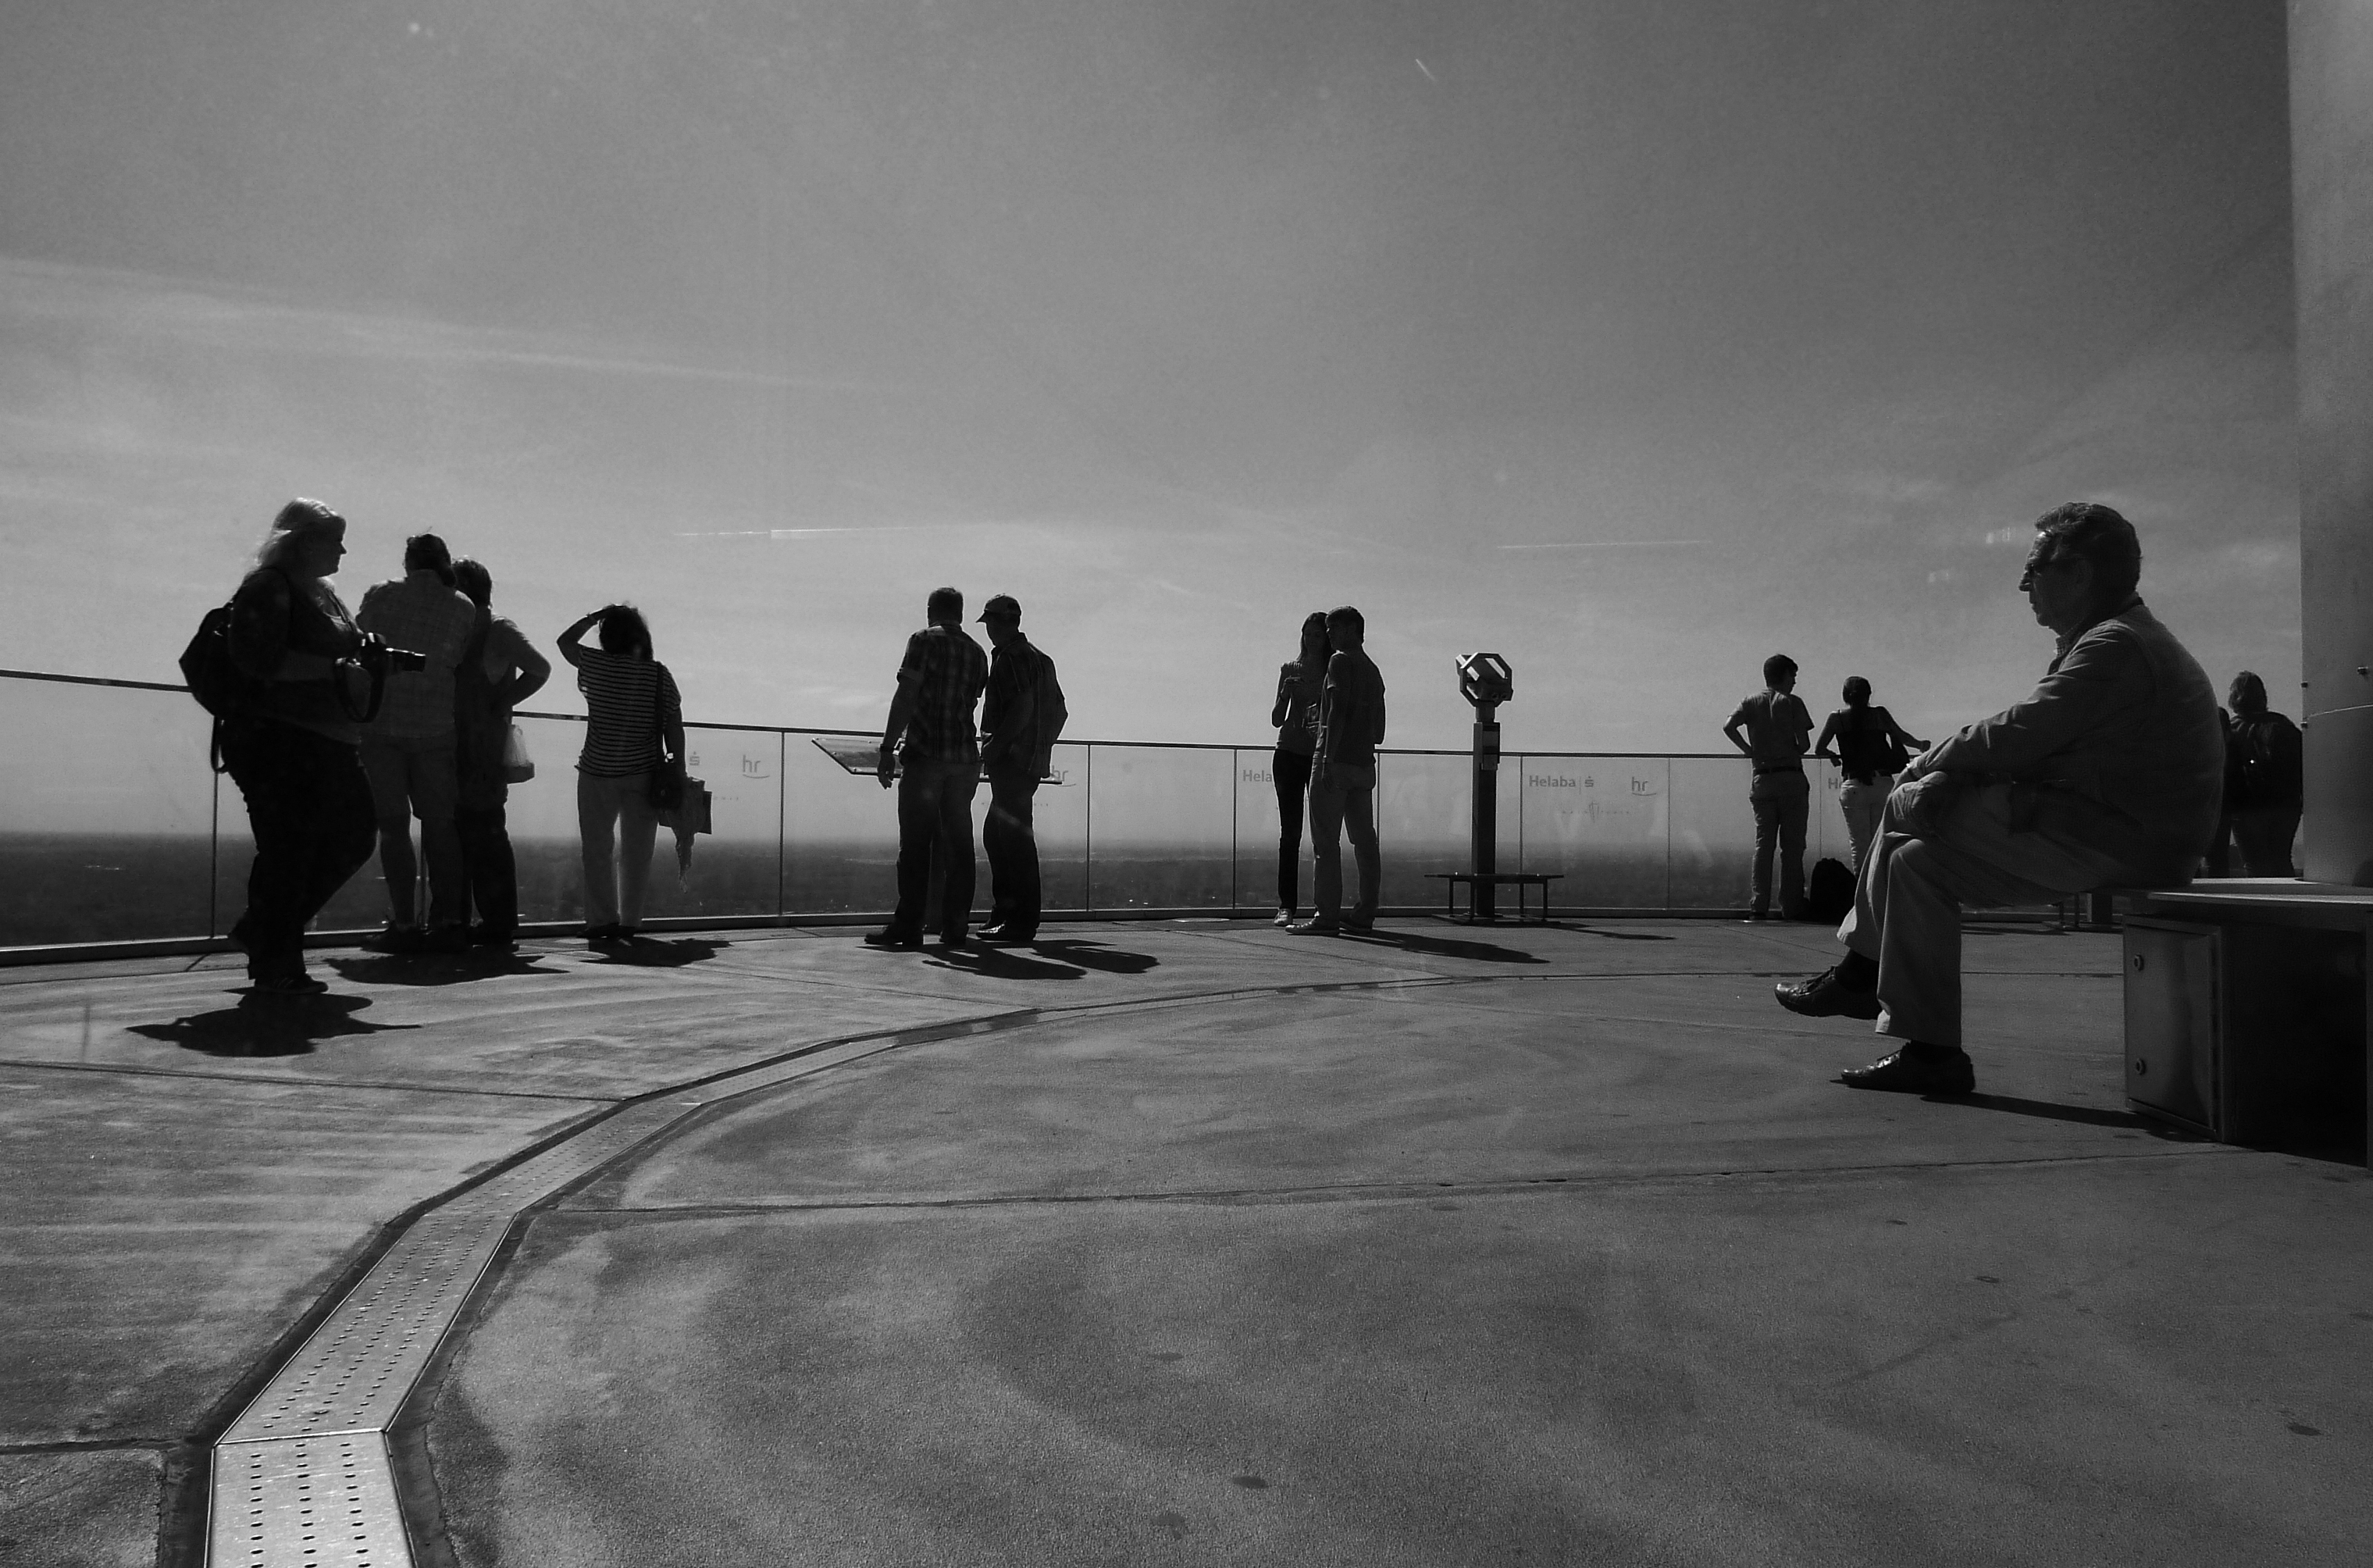
black and white, road, white, photography, shadow, darkness, black, monochrome, bw, blackandwhite, blackwhite, photograph, germany, alemania, allemagne, sw, schwarzweiss, schwarzweis, image, shape, germania, frankfurt, schwarzweissfotografie, schwarzweisfotografie, monochrome photography, film noir